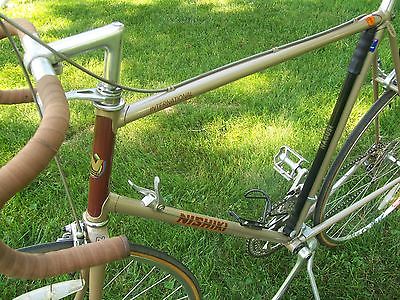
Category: bicycle